Turgeon (horse)

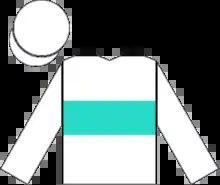
Racing silks of George Strawbridge

Turgeon (1986–2019) was an American-bred, French-trained Thoroughbred racehorse and sire. He was best known for his performances over extended distances, winning the Prix Royal-Oak and the Irish St. Leger in 1991, a year in which he was named European Champion Stayer at the Cartier Racing Awards. At stud he was particularly noted as a sire of steeplechase winners and remained active until his death aged 33.